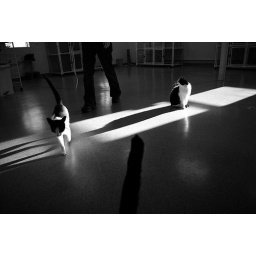
kattholt, home for abandoned cats in reykjavik